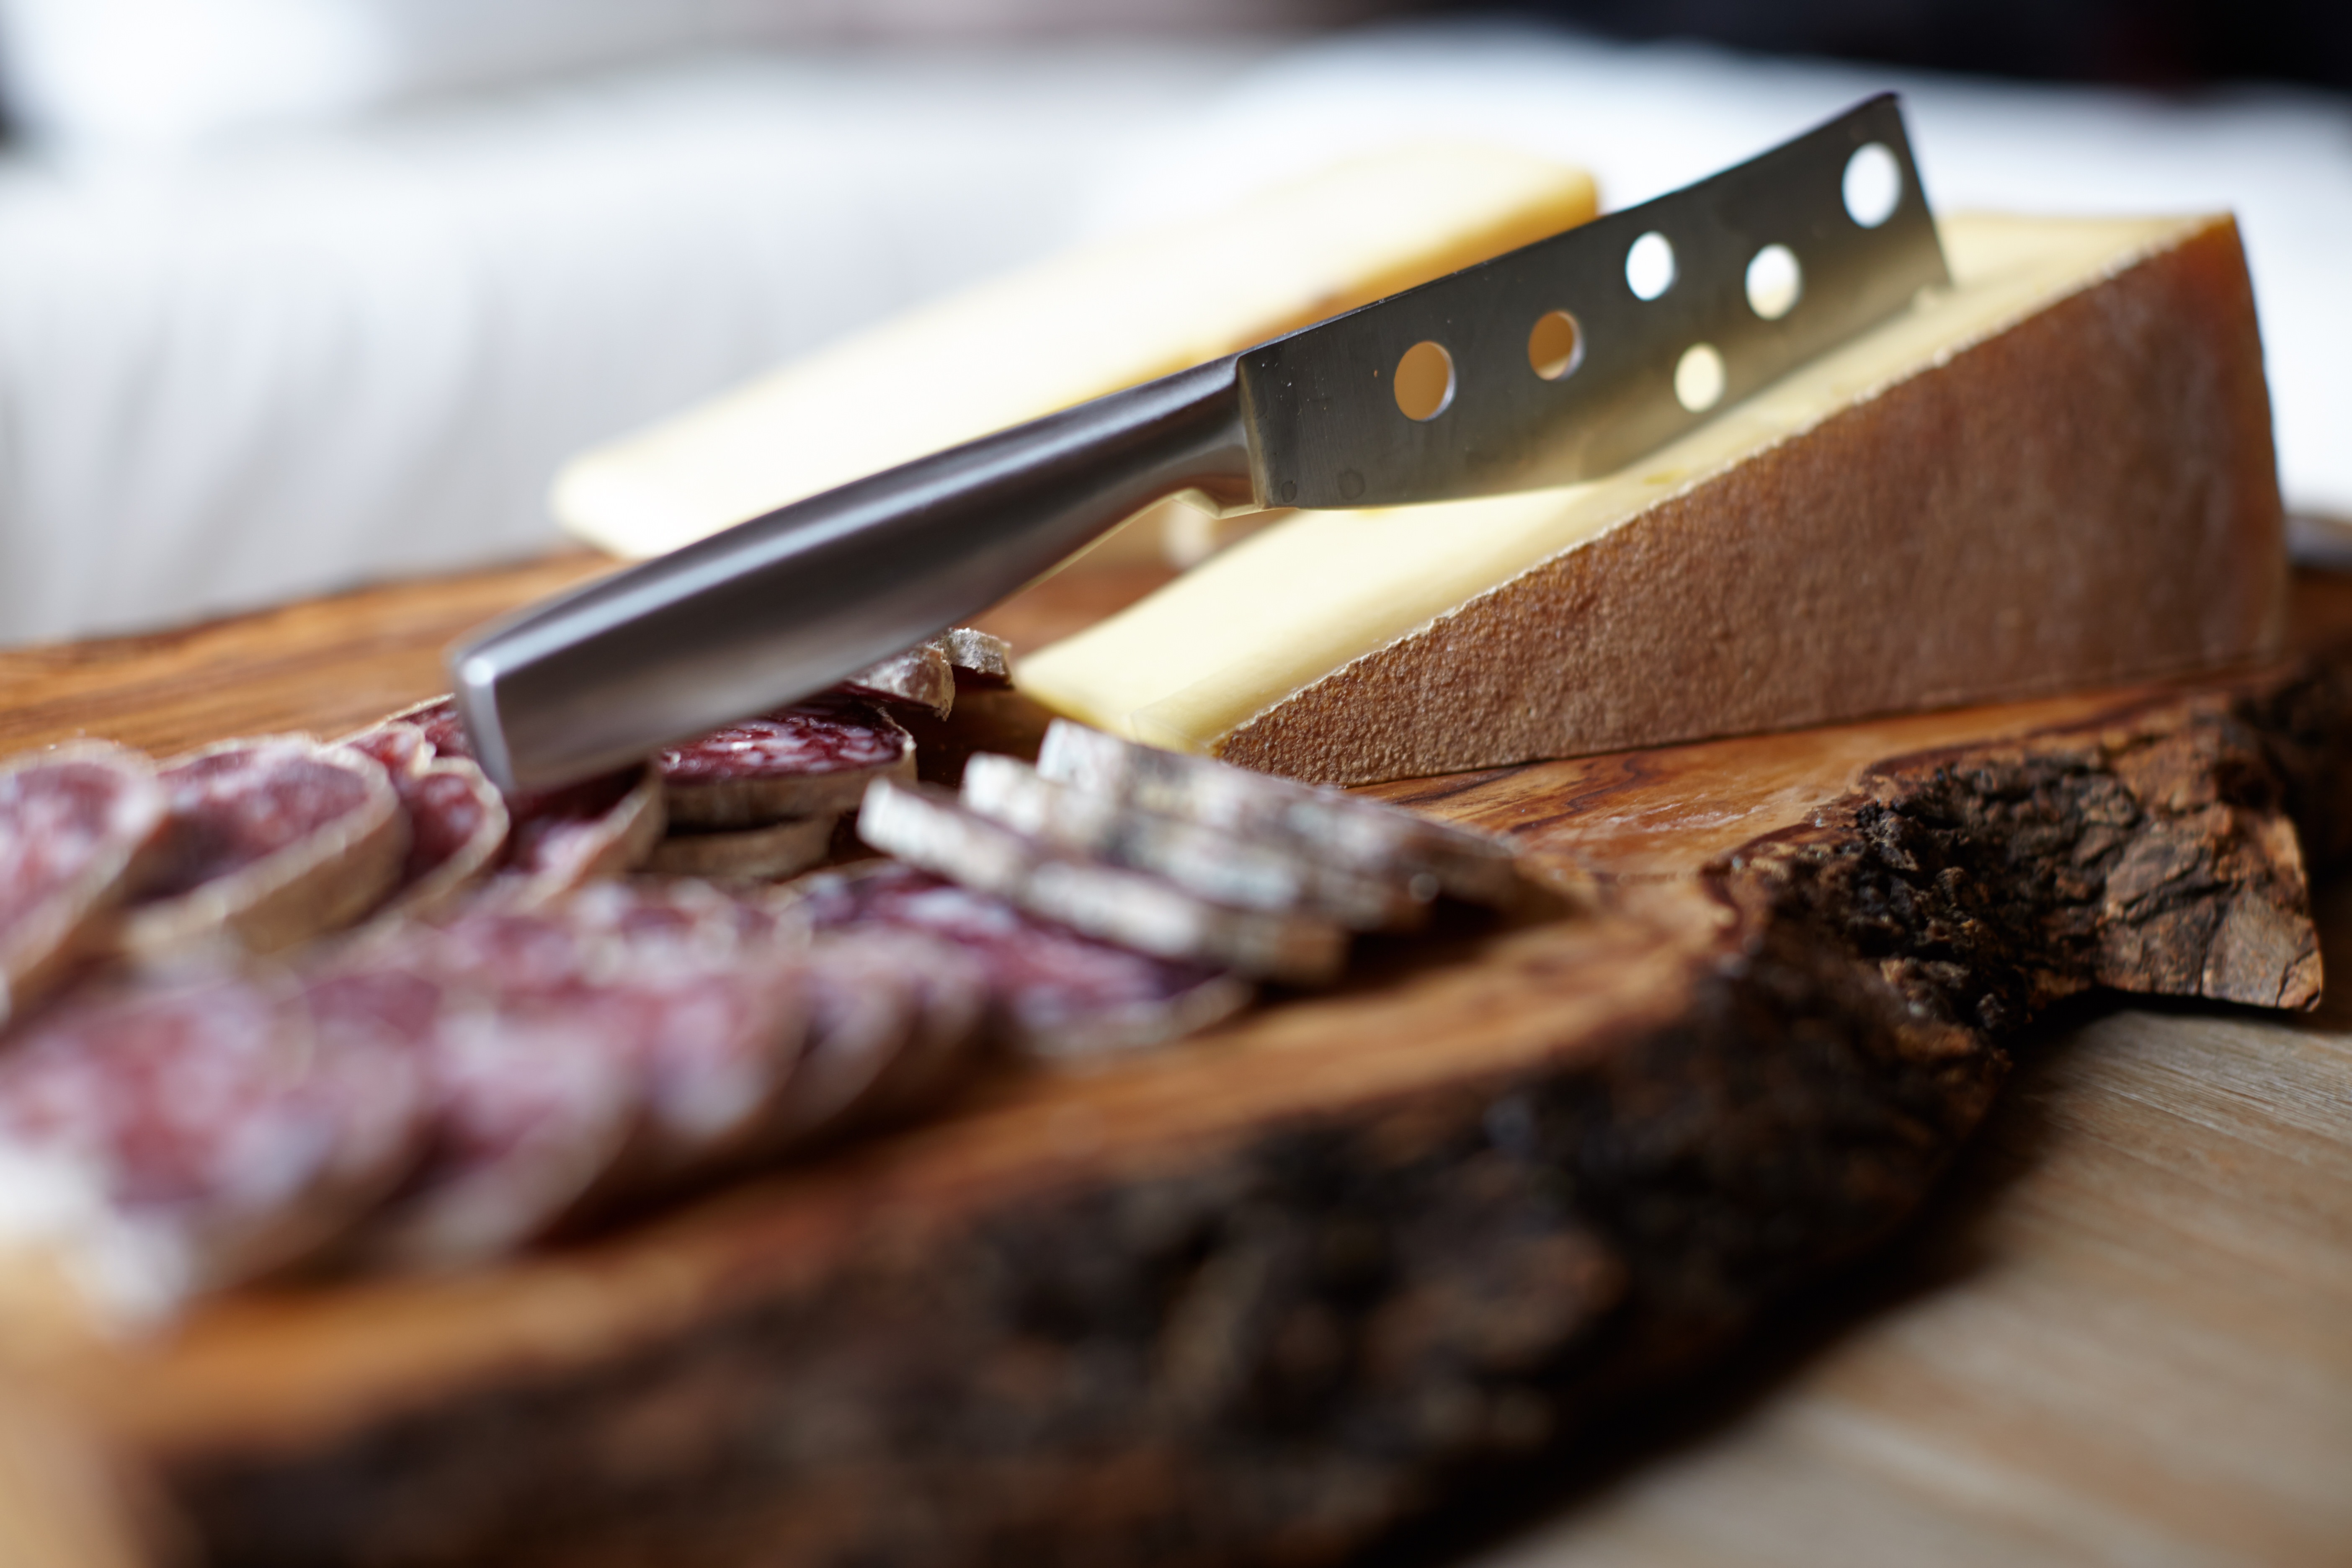
wood, food, cooking, baking, cheese, sausage, charcuterie, flavor, parmesan